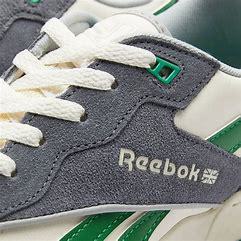
Brand: Reebok
Model: BB 4000 Ii